Deer Creek Friends Meetinghouse

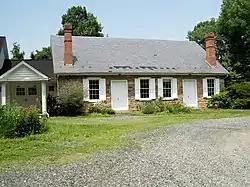
Deer Creek Friends Meetinghouse, July 2011

Deer Creek Friends Meetinghouse is a historic Friends meeting house located at Darlington, Harford County, Maryland. It is a one-story fieldstone structure, six bays long on the south, four bays on the north, and three bays wide. It was constructed in 1784 to replace a building of 1737 and renovated in 1888. The interior is divided into two spaces by an original paneled partition and the benches are original, with 10 benches in each room and an aisle down the center. The property also includes a five-stall horse shed and a cemetery with burials dating from 1775 to 1930.